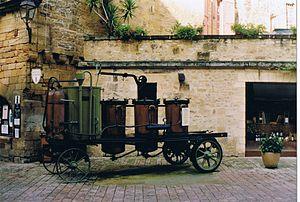
Le vin de chaudière est un vin destiné à la production d'eaux-de-vie. Il diffère essentiellement d'un vin de consommation en ce qu'il doit avoir une forte acidité et un petit degré alcoolique.
Plusieurs partie des vignes à raisin peuvent être utilisés comme la feuille ou le fruit, mais c'est surtout dans la transformation du fruit que la diversité alimentaire a connu son plus grand développement. Essentiellement liquides, ces ingrédients sont utilisés comme mouillant, acidifiant, sucrant... De très nombreuses sauces y ont recours. Ce sont de bons supports aux épices et les déglaçages en sont bénéficiaires.